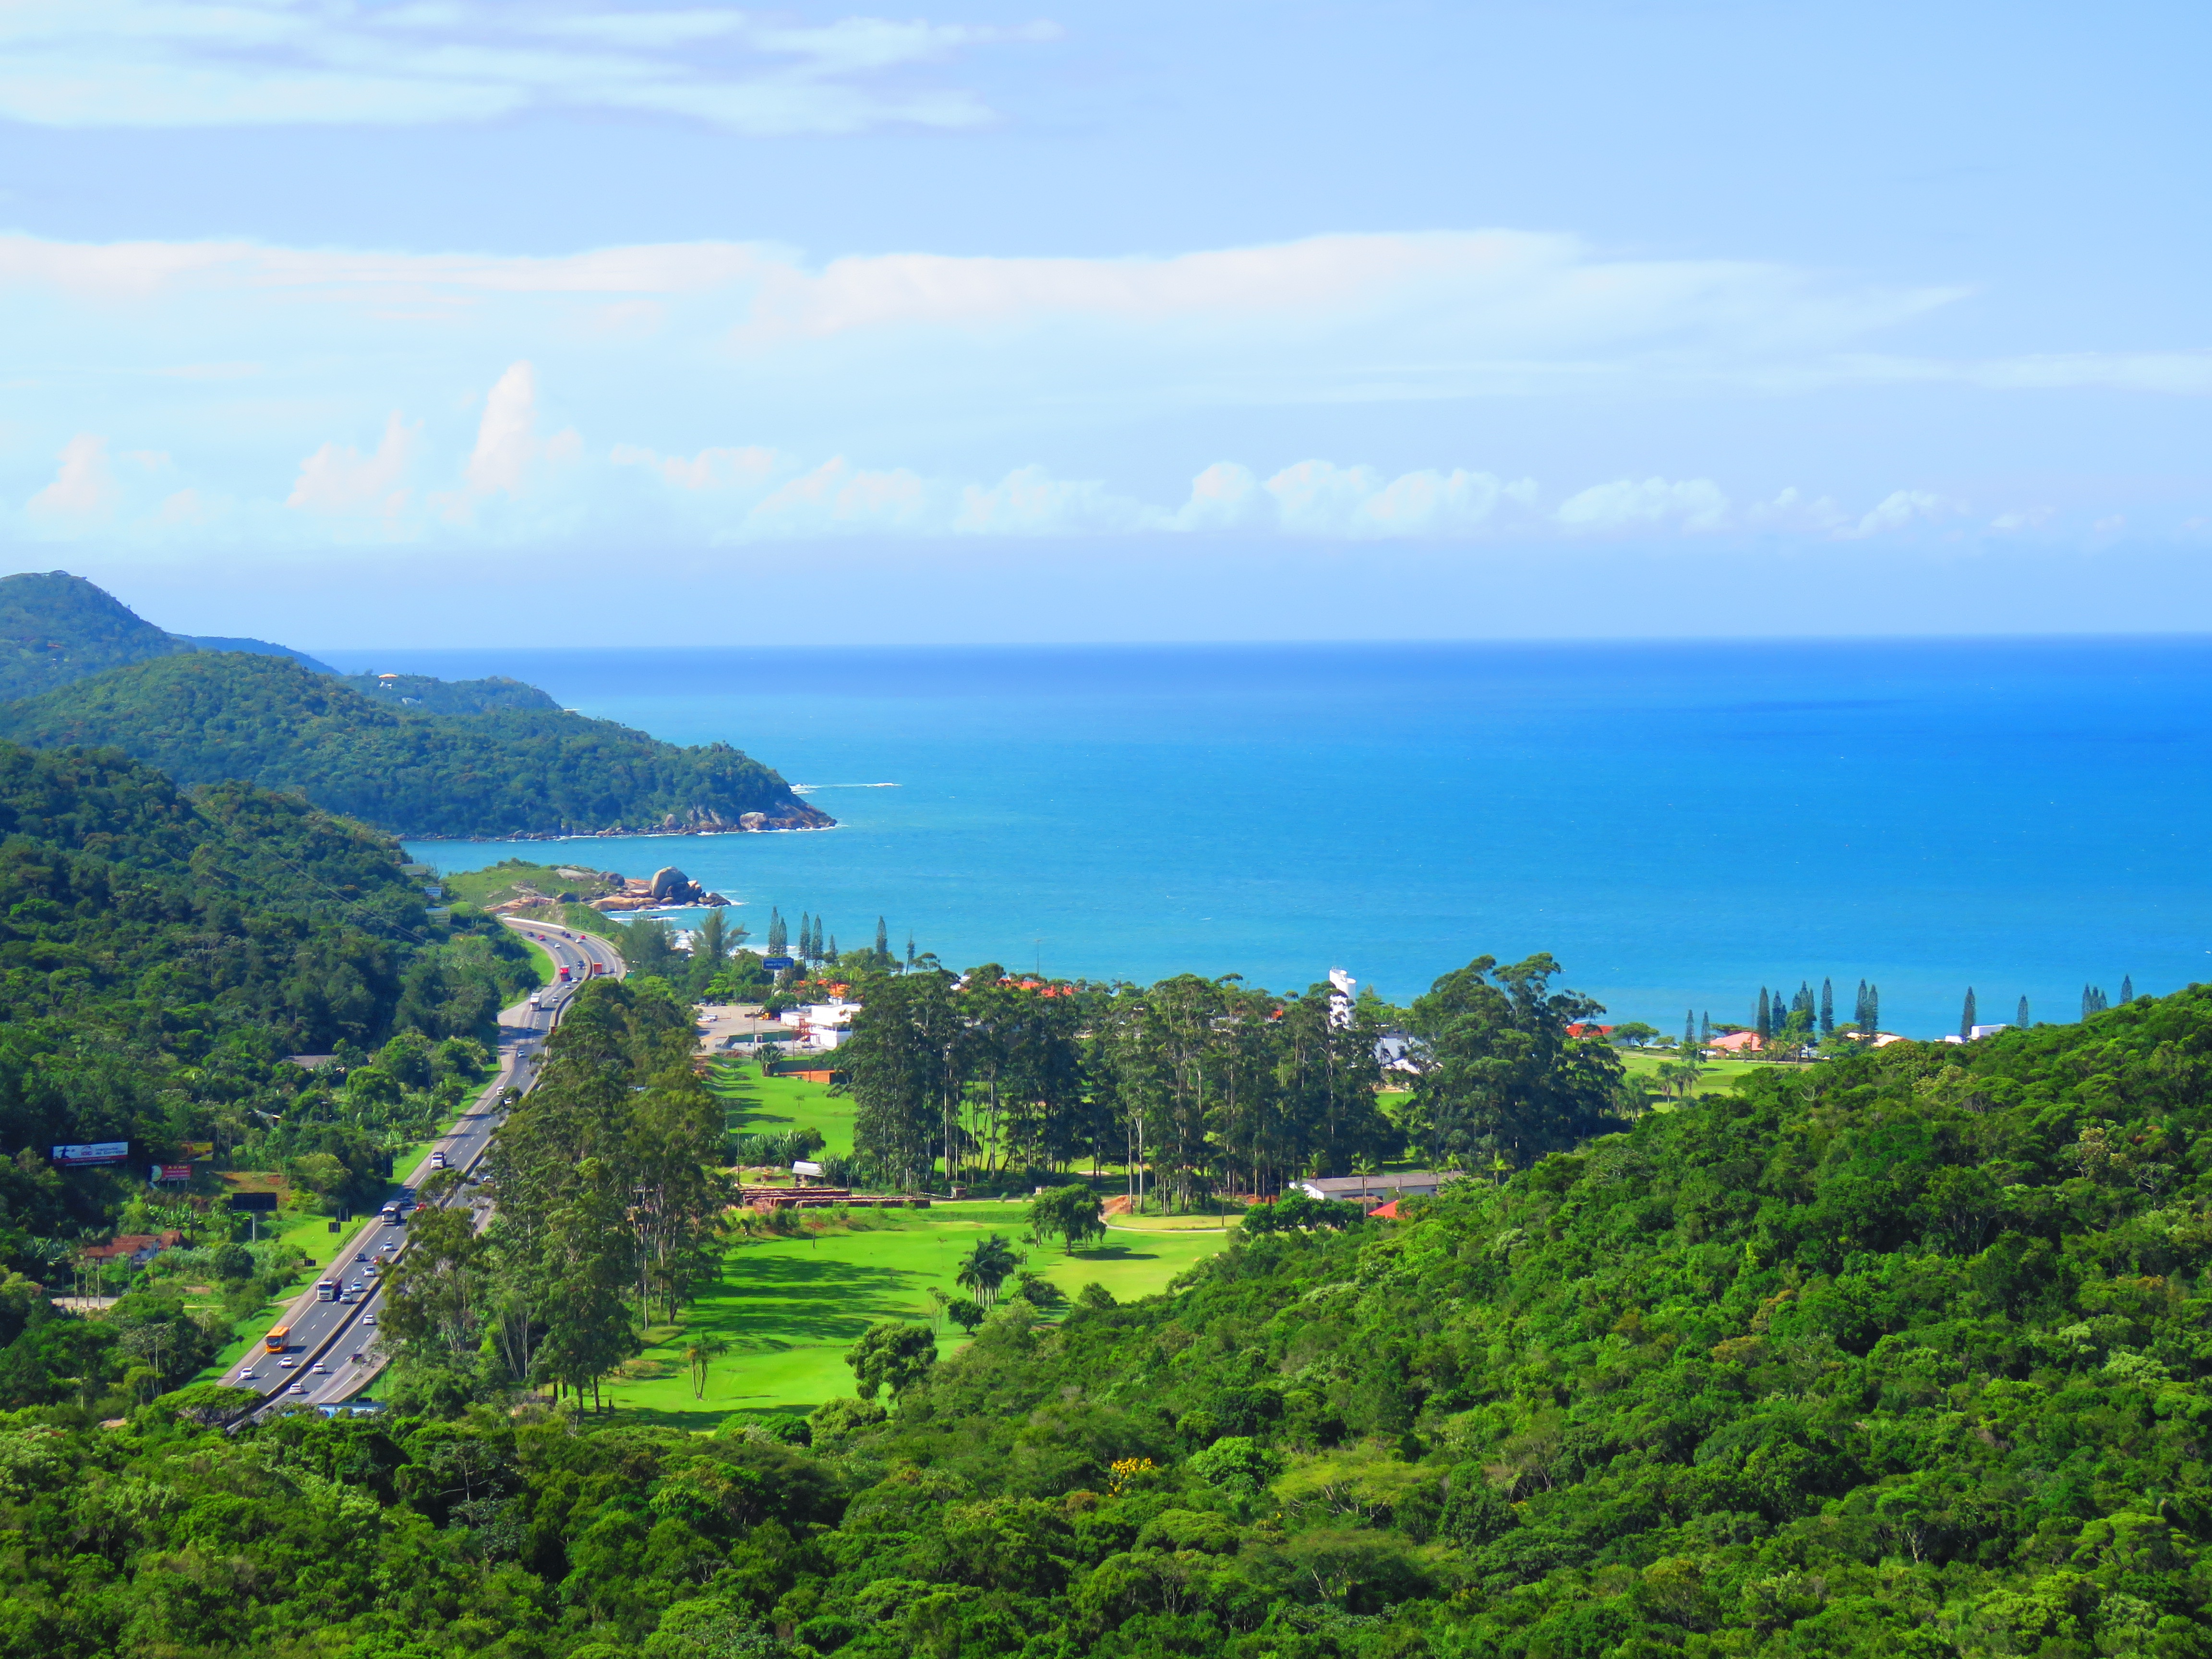
landscape, sea, coast, tree, horizon, mountain, sky, hill, lake, vacation, cliff, bay, reservoir, terrain, mar, cape, beira mar, landform, geographical feature